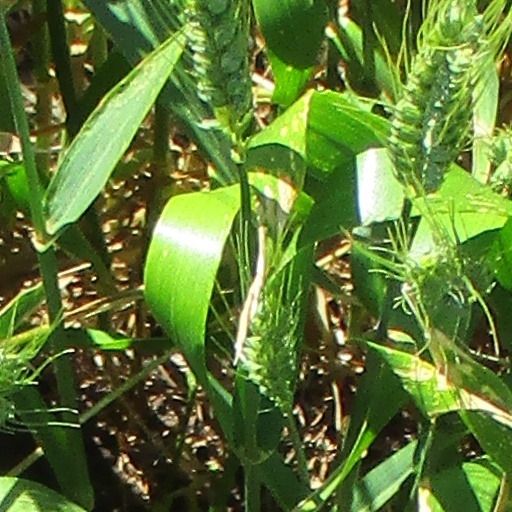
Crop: wheat